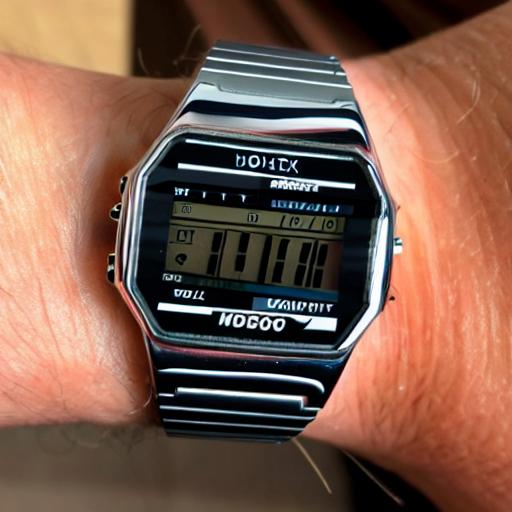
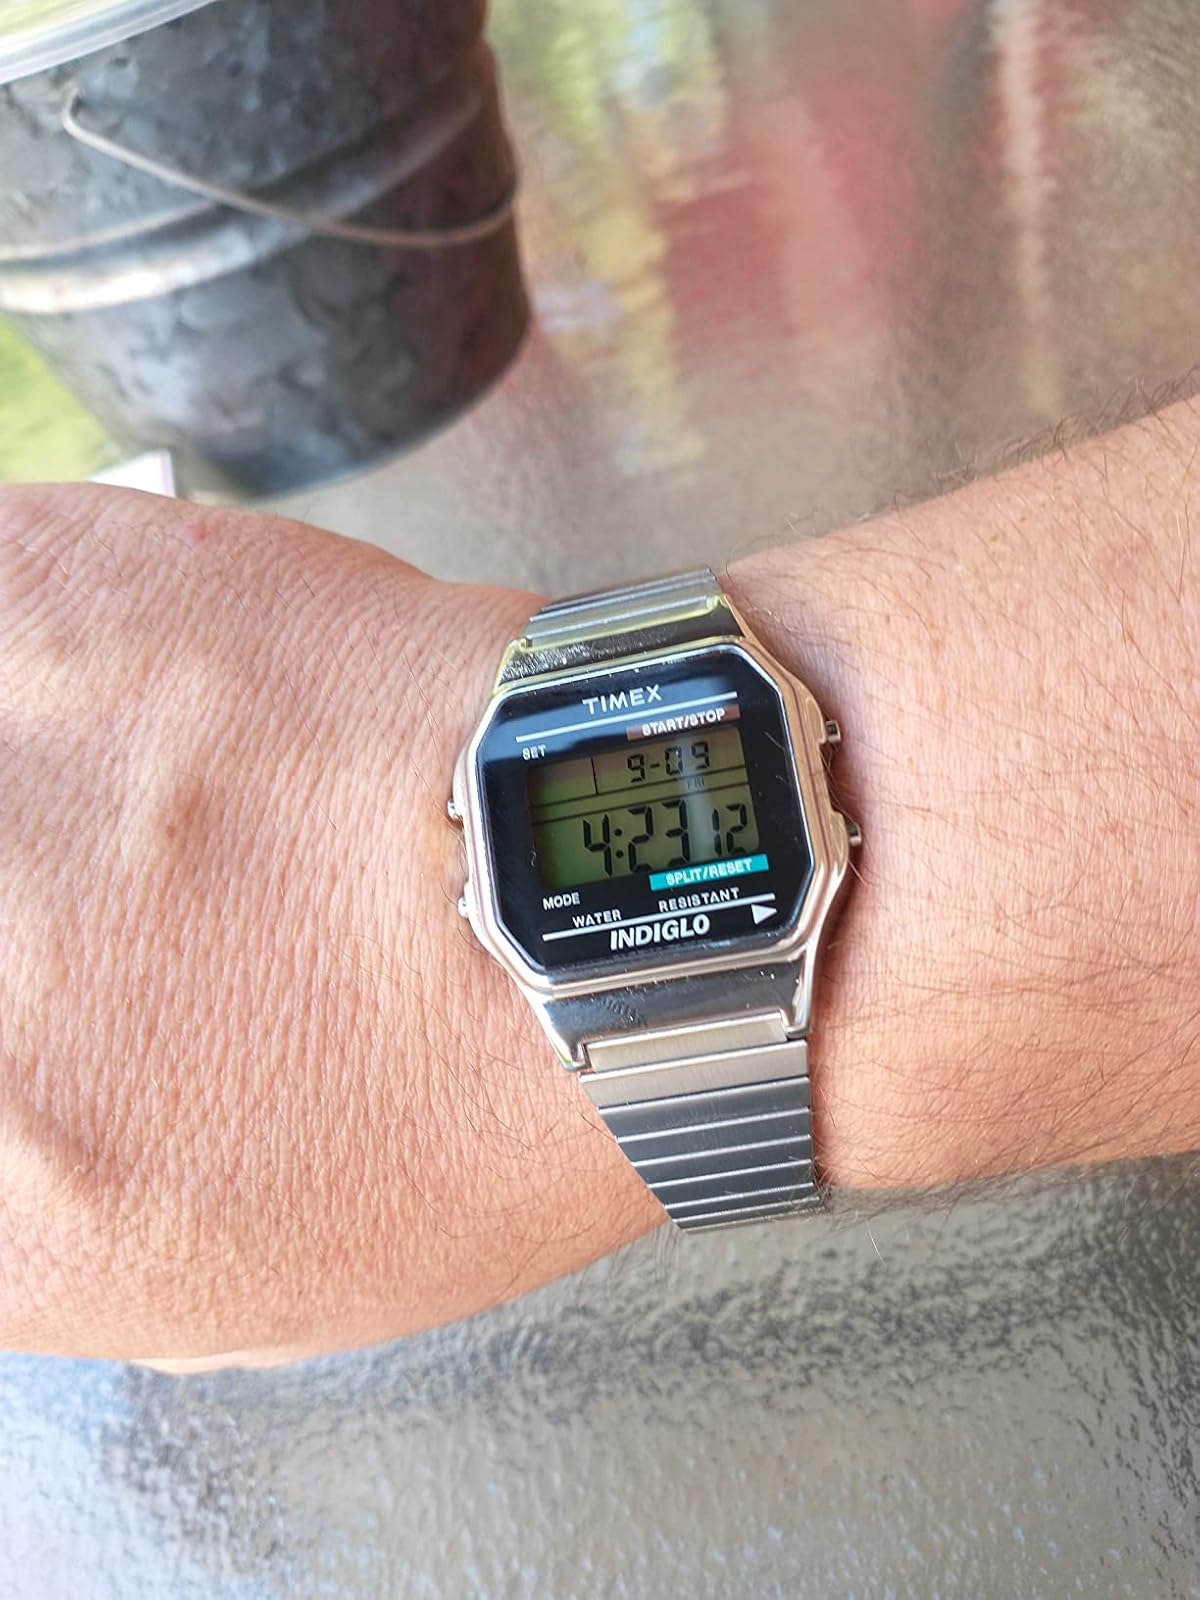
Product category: accessories_watch
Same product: no